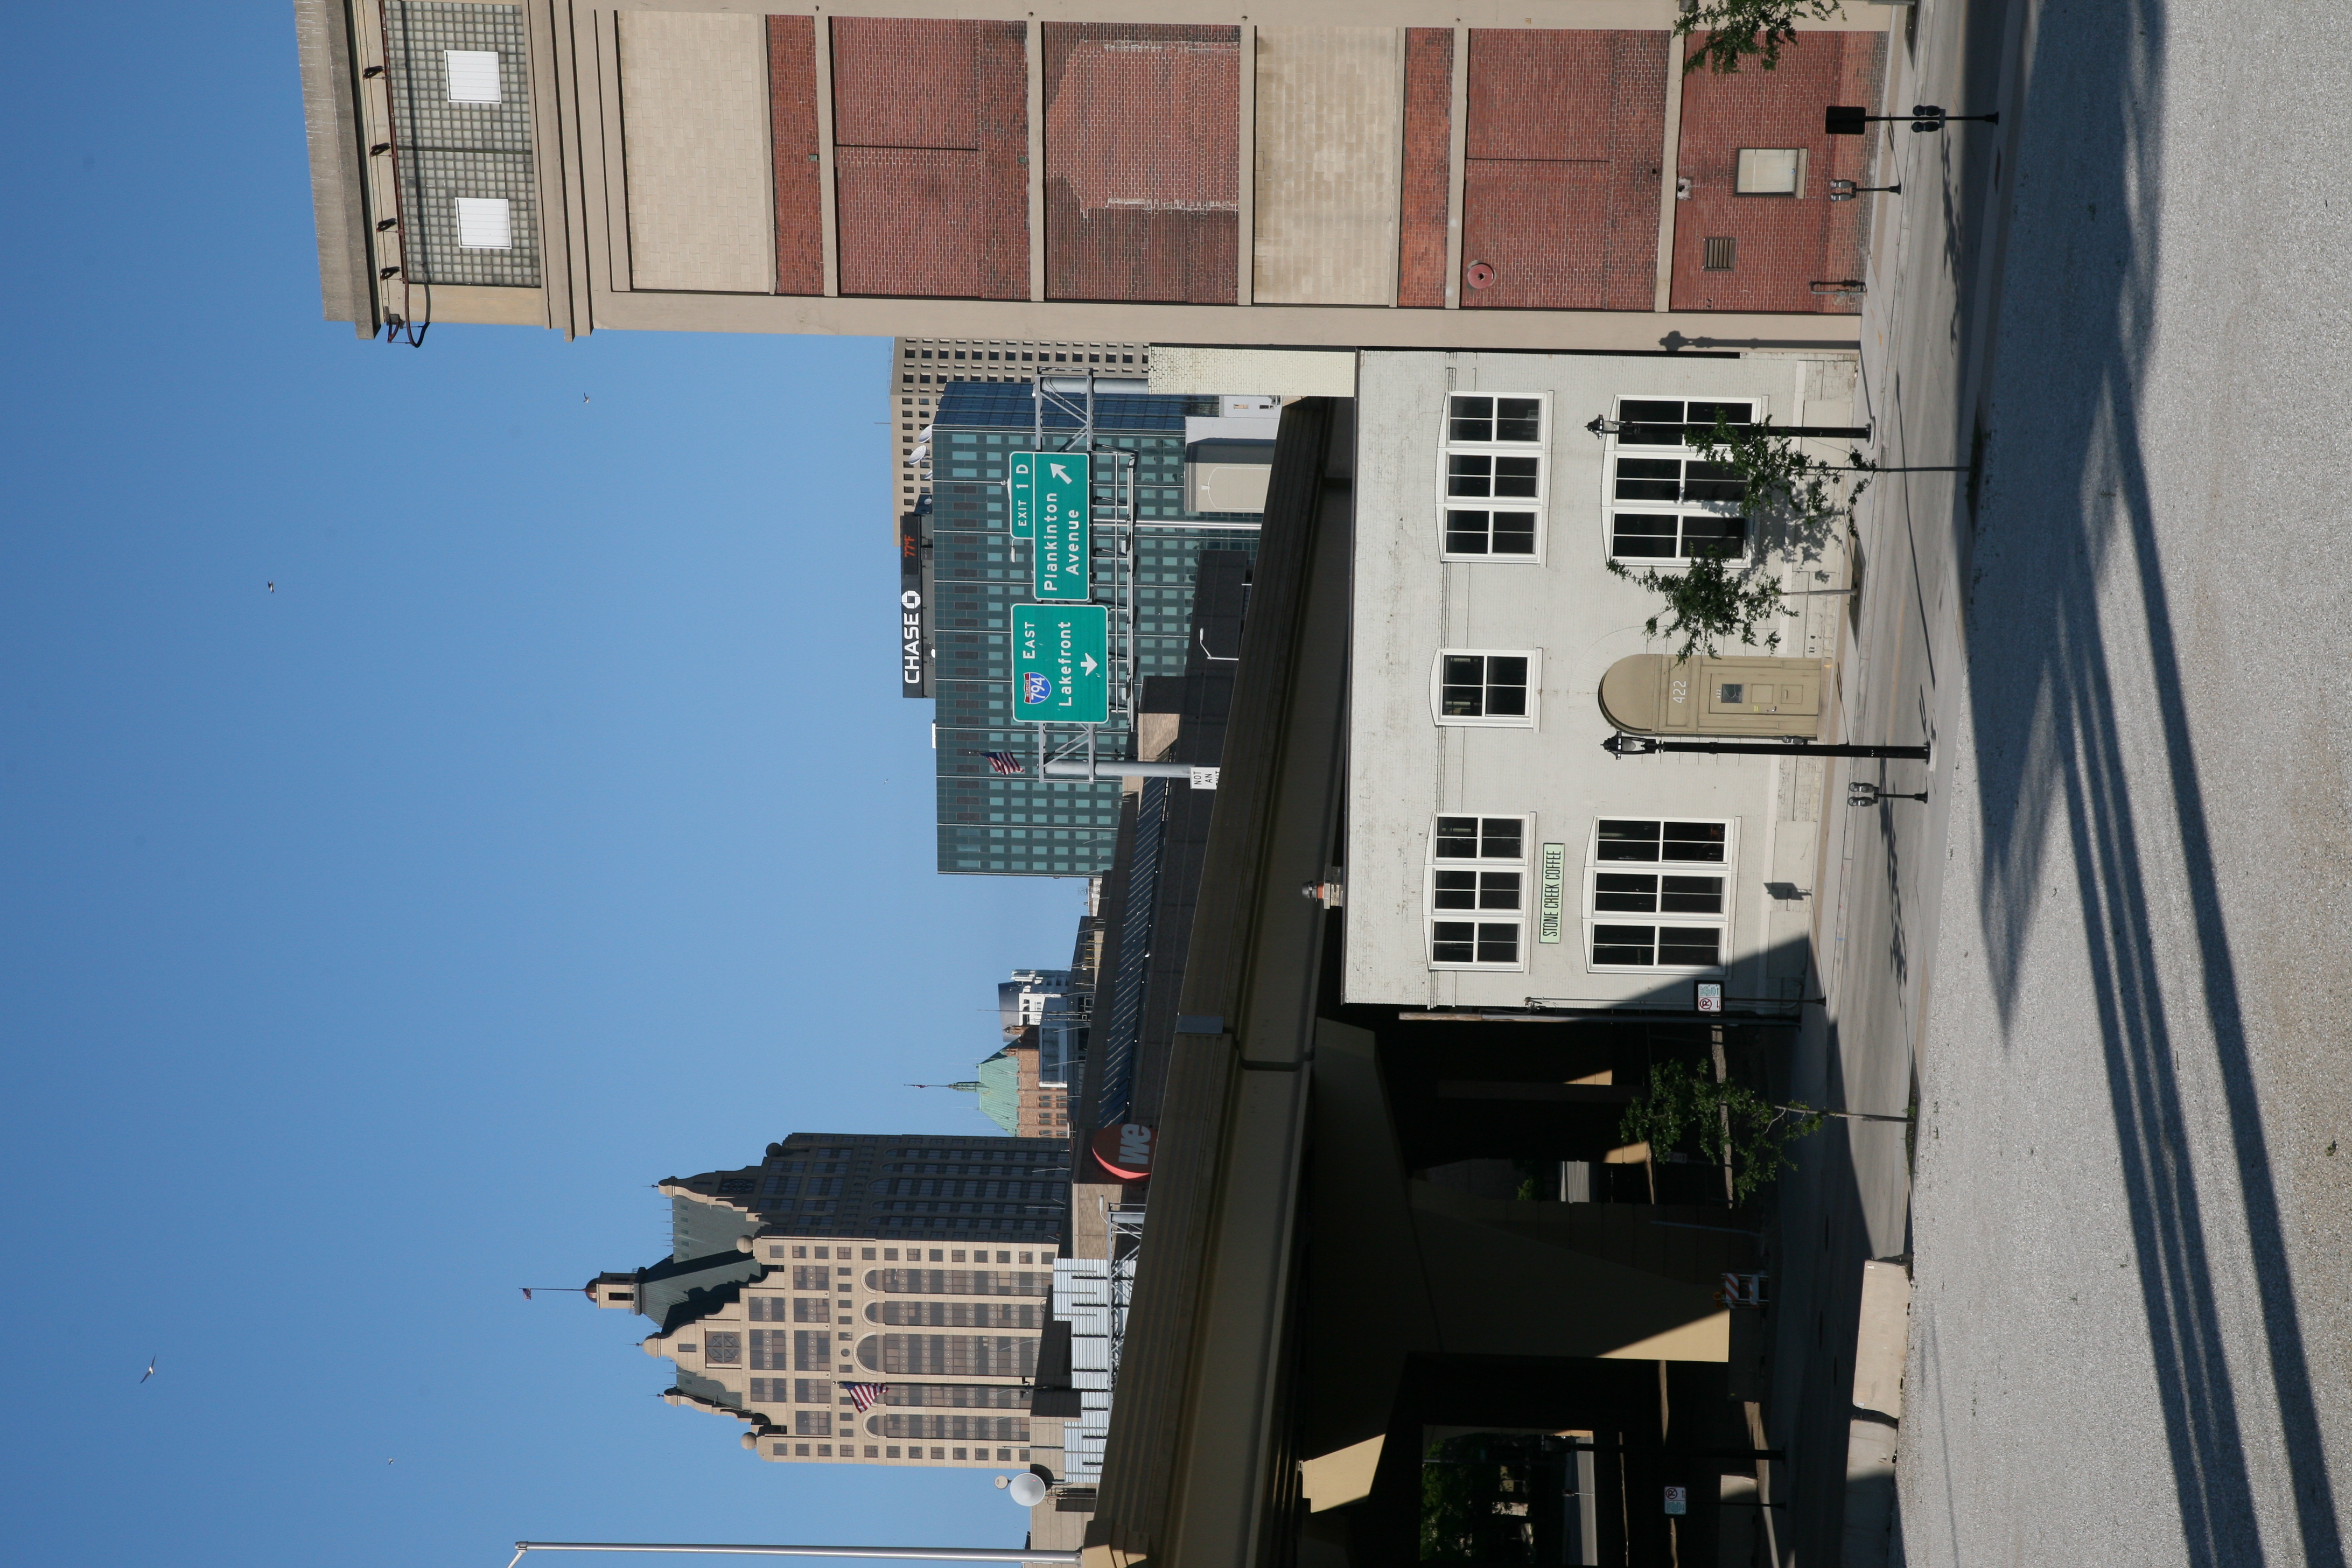
architecture, house, town, building, city, downtown, landmark, facade, factory, tower block, urbanlandscape, wisconsin, milwaukee, neighbourhood, nearsouthside, urban area, human settlement